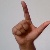
The image shows a hand gesture representing the letter 'L' in Indian Sign Language.